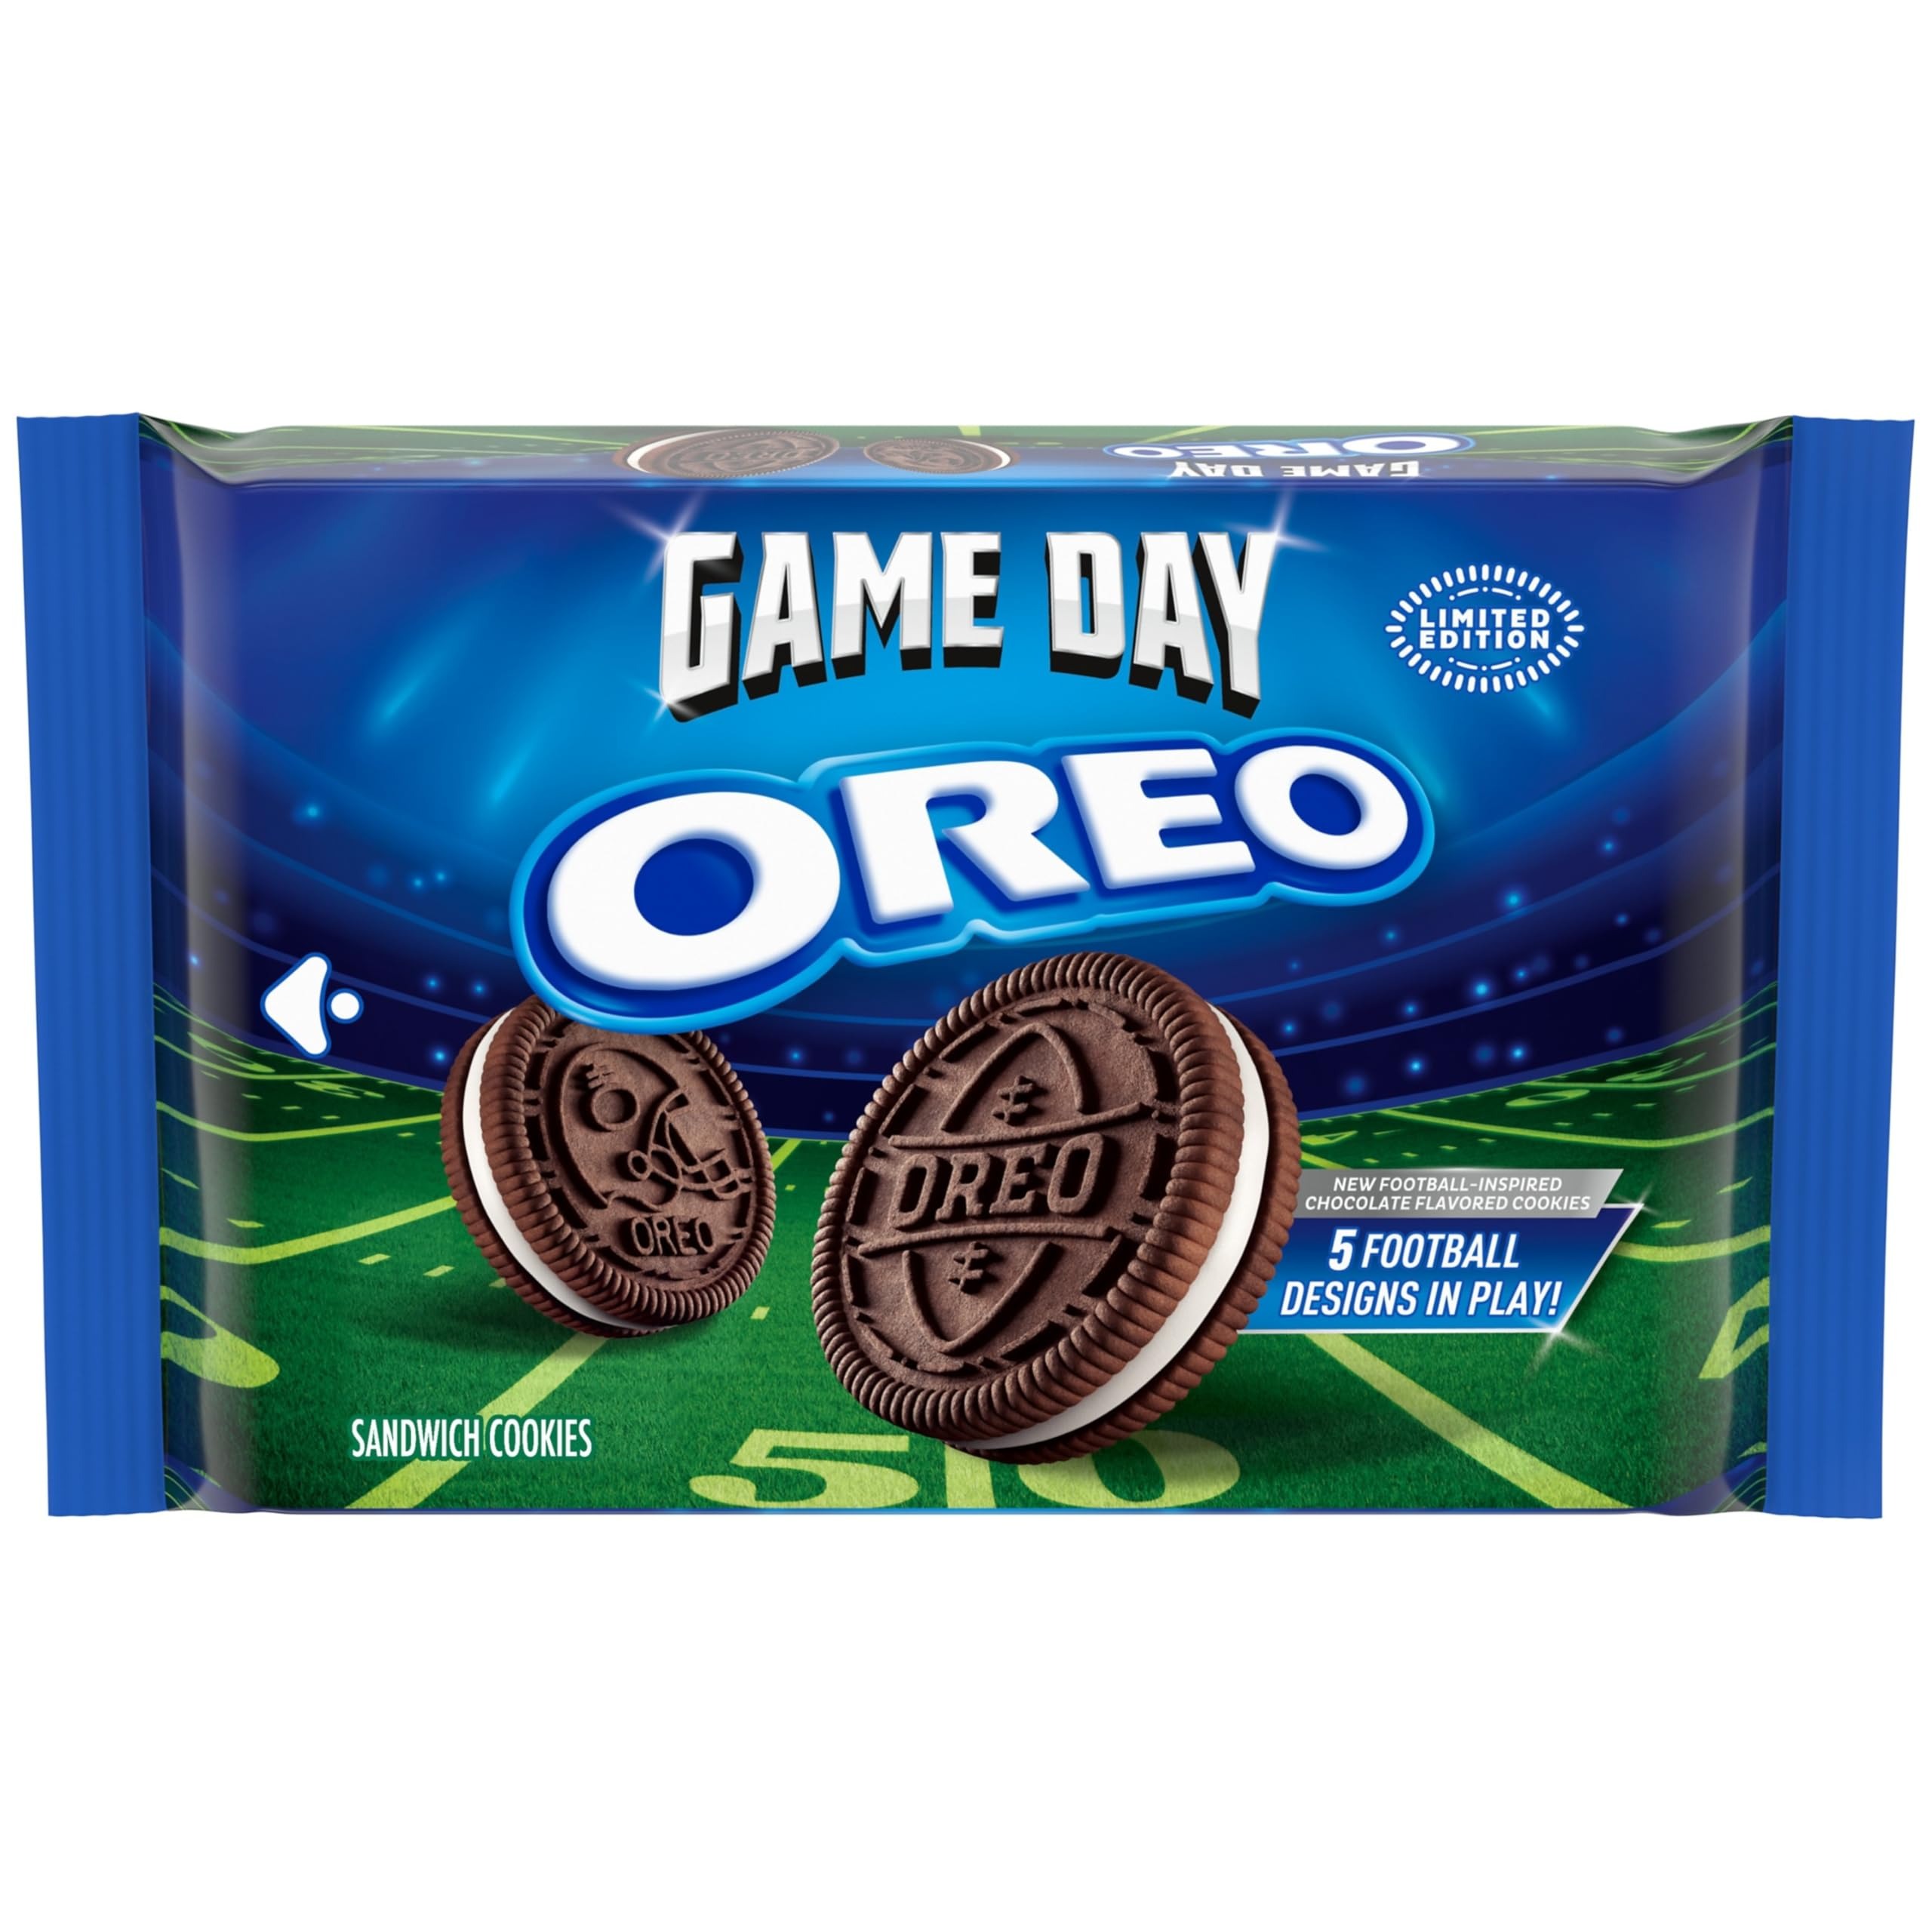
Item Name: OREO Game Day Chocolate Sandwich Cookies, Limited Edition, 10.68 oz
Bullet Point 1: One 10.68 oz pack of limited edition OREO Game Day Chocolate Sandwich Cookies
Bullet Point 2: OREO chocolate wafer cookies featuring five unique football-inspired designs and stuffed with original OREO creme
Bullet Point 3: Supremely dunkable, kosher snack cookies are a great game day party food or sweet snacks for tailgating
Bullet Point 4: OREO Game Day snack cookies that make great ice cream pairings for football birthday party desserts
Bullet Point 5: Resealable pack with easy-pull tab to help keep OREO football themed chocolate cookies fresh and ready for snacking and sharing
Value: 10.68
Unit: Ounce

Price: 5.035